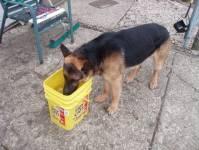
dog